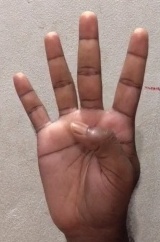
ASL sign: 4